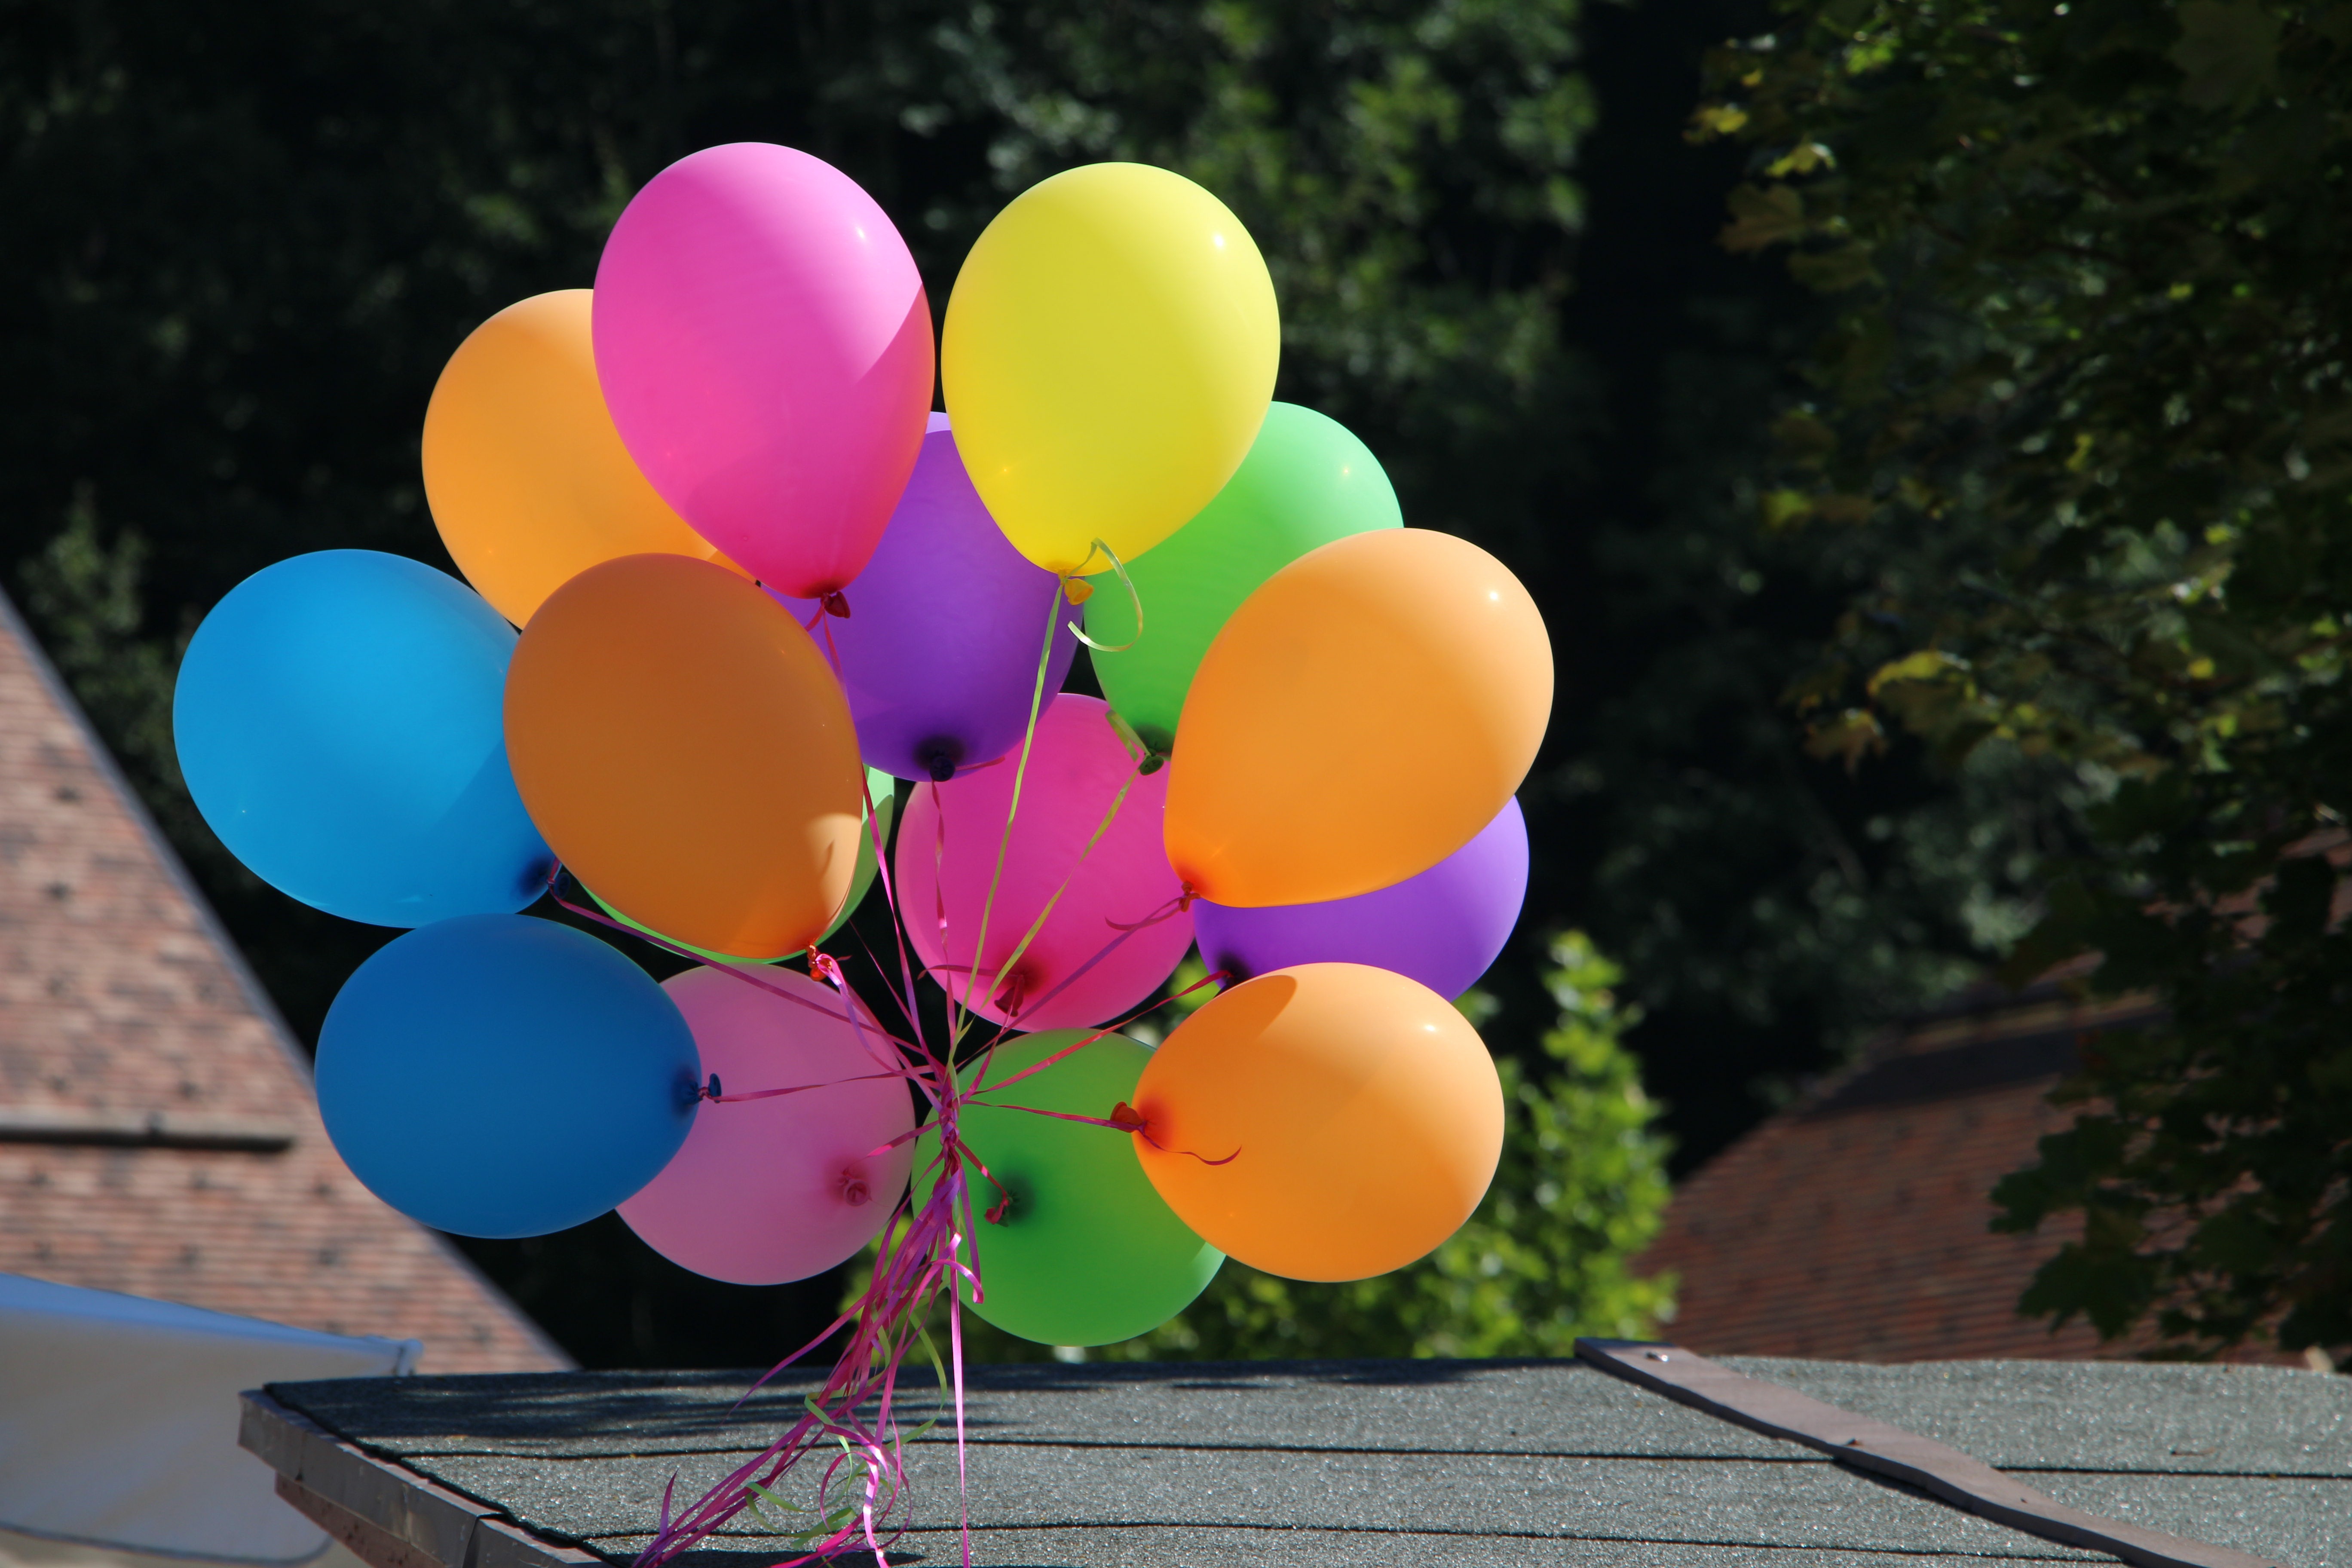
plant, flower, balloon, celebration, color, yellow, toy, balloons